George W. and Hetty A. Bowers House

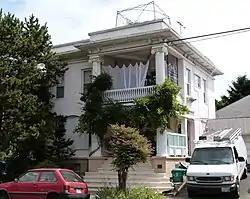
The Bowers House in 2012

The George W. and Hetty A. Bowers House is a historic residence located in the Kerns neighborhood of Portland, Oregon, United States. The finest of only three poured-concrete houses in Portland, this 1910 residence was built at the height of the short-lived national trend of experimentation with this building method. Although the method largely died out soon after and especially never gained popularity in Portland, this house was at the cutting edge in its time.